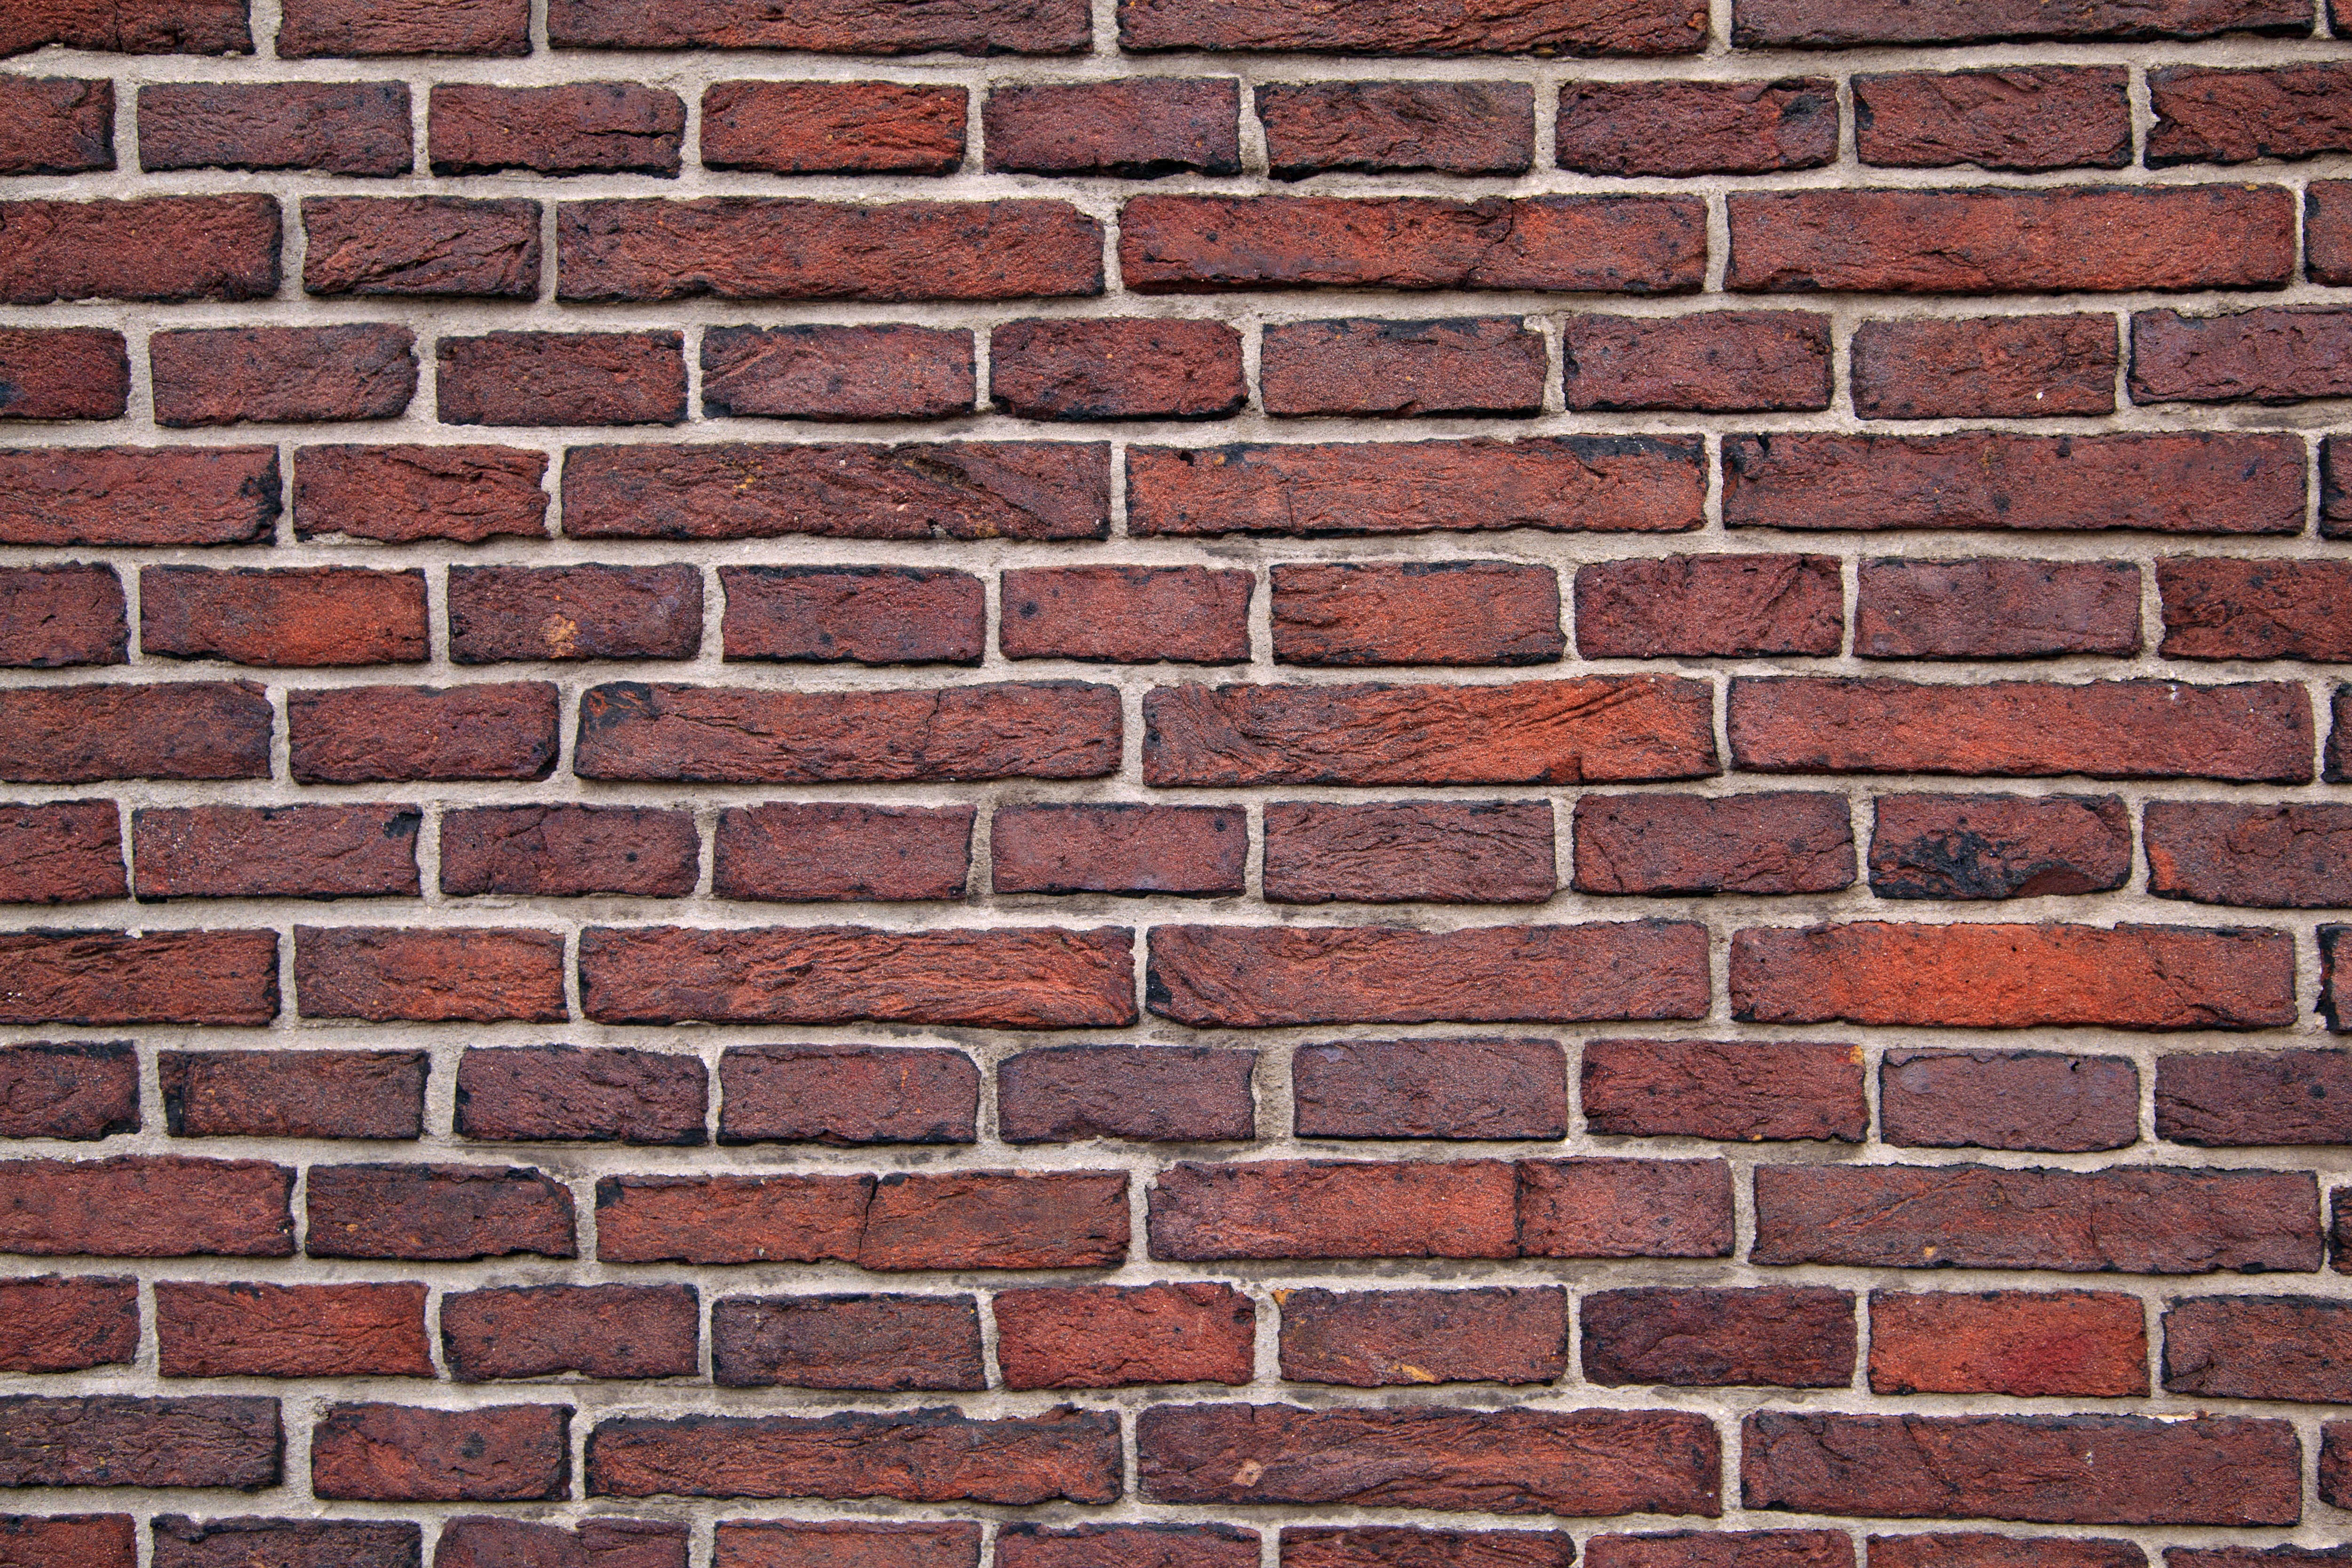
structure, texture, floor, building, wall, pattern, red, rough, brick, material, surface, block, background, rectangles, cement, wallpaper, brickwork, backdrop, masonry, pieces, solid